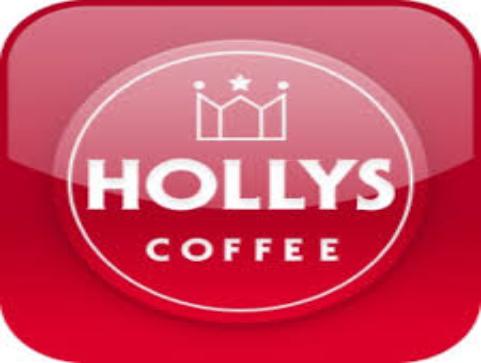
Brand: Hollys Coffee
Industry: Food